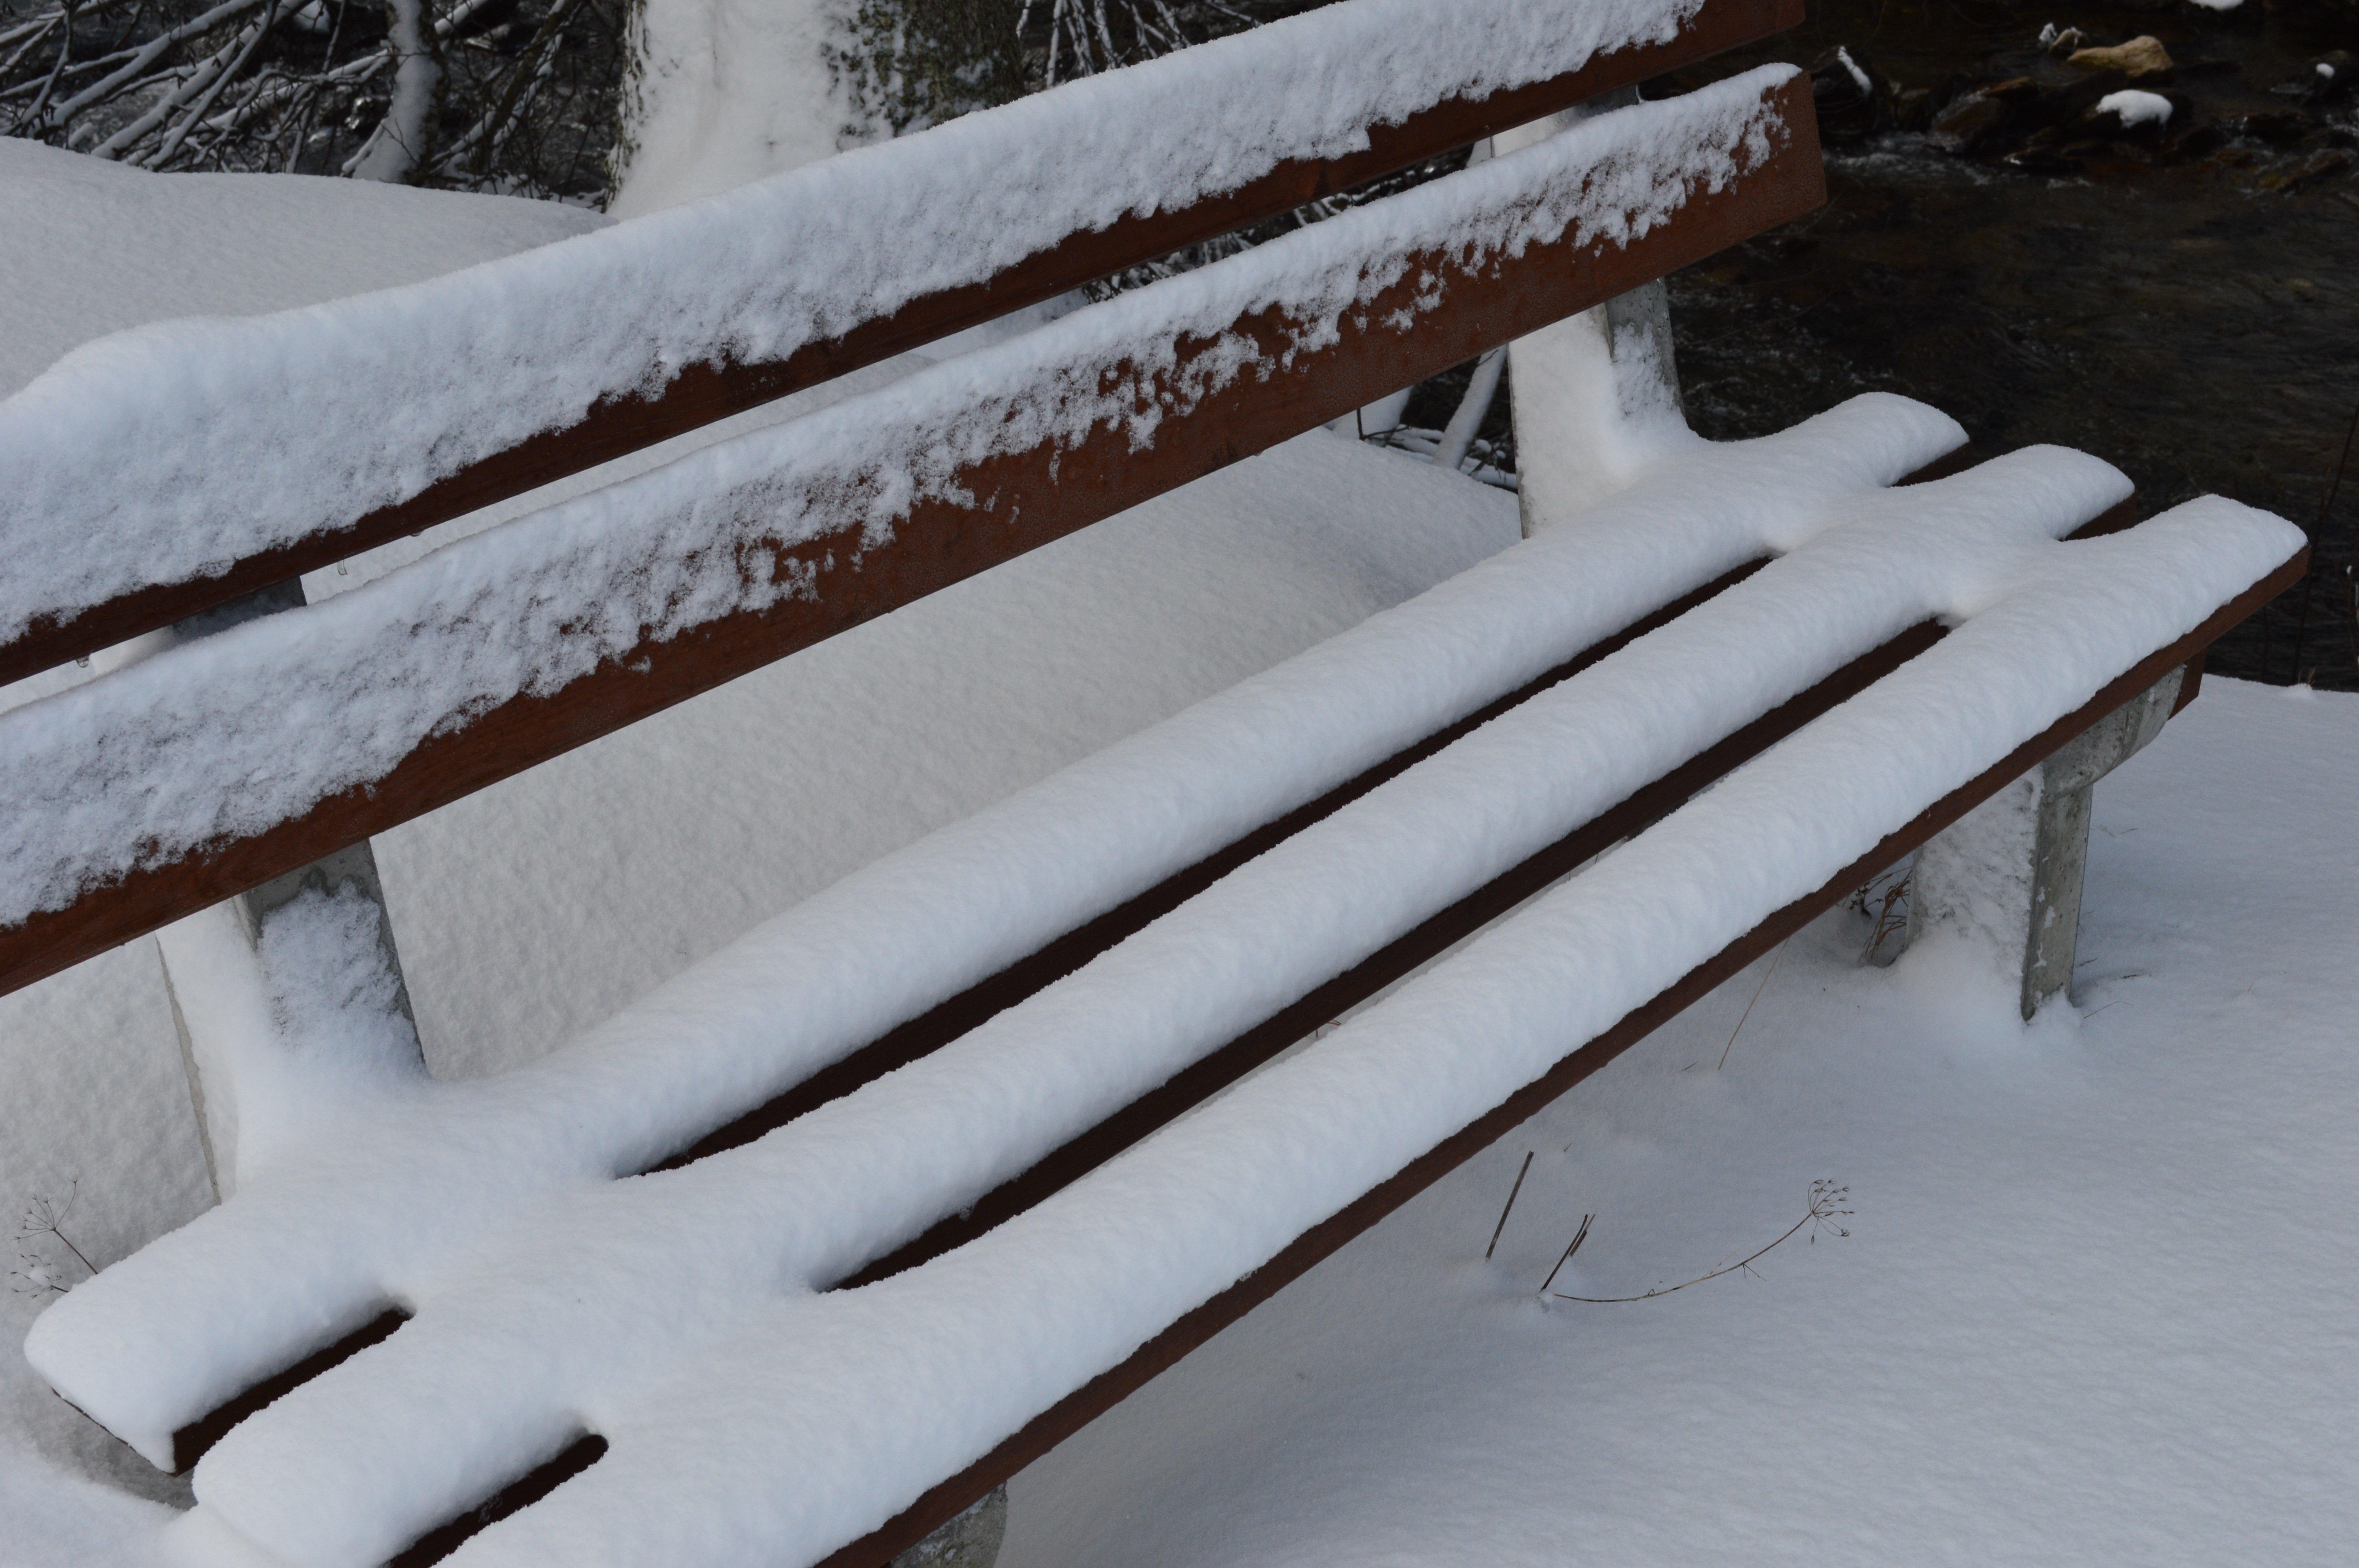
snow, winter, wing, white, ice, weather, snowy, furniture, season, bank, blizzard, wintry, winter magic, freezing